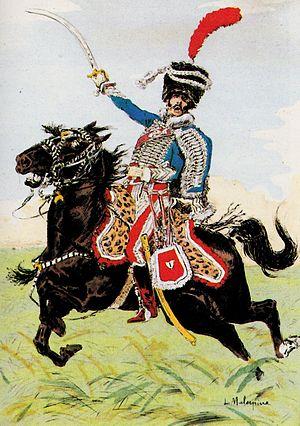
Chef d'escadron du 1er régiment de hussards à la charge. Illustration établie d'après Martinet.
Le 1ᵉʳ régiment de hussards parachutistes, est une unité de cavalerie blindée de l'armée française, créé sous la Révolution à partir du régiment de Berchény hussards, un régiment français d'Ancien Régime créé en 1719.